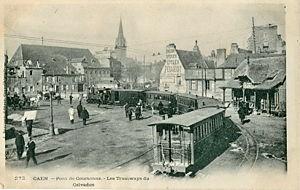
CAEN
La gare de Caen-Saint-Pierre était une gare ferroviaire française située sur la place Courtonne à Caen. Elle était la gare de départ de la ligne à voie étroite à destination de la côte de Nacre, ainsi que Dives-sur-Mer sur la côte Fleurie via Bénouville. Cette ligne était exploitée par la Compagnie des Chemins de fer du Calvados.
Cette chronologie de Caen recense les grands événements qui ont marqué l'histoire de la ville de Caen, capitale de la région Basse-Normandie et de sa proche couronne.
Les Chemins de fer du Calvados est une ancienne compagnie qui exploitait un réseau de voies ferrées d'intérêt local à voie étroite de type Decauville. Le réseau est ouvert par étapes à partir de 1891 d'abord par la Société anonyme des établissements Decauville Aîné, puis, à partir de 1895, par la Société anonyme des Chemins de fer du Calvados.